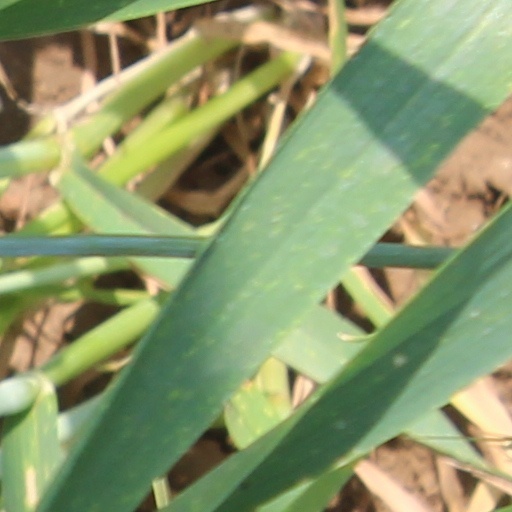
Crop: wheat